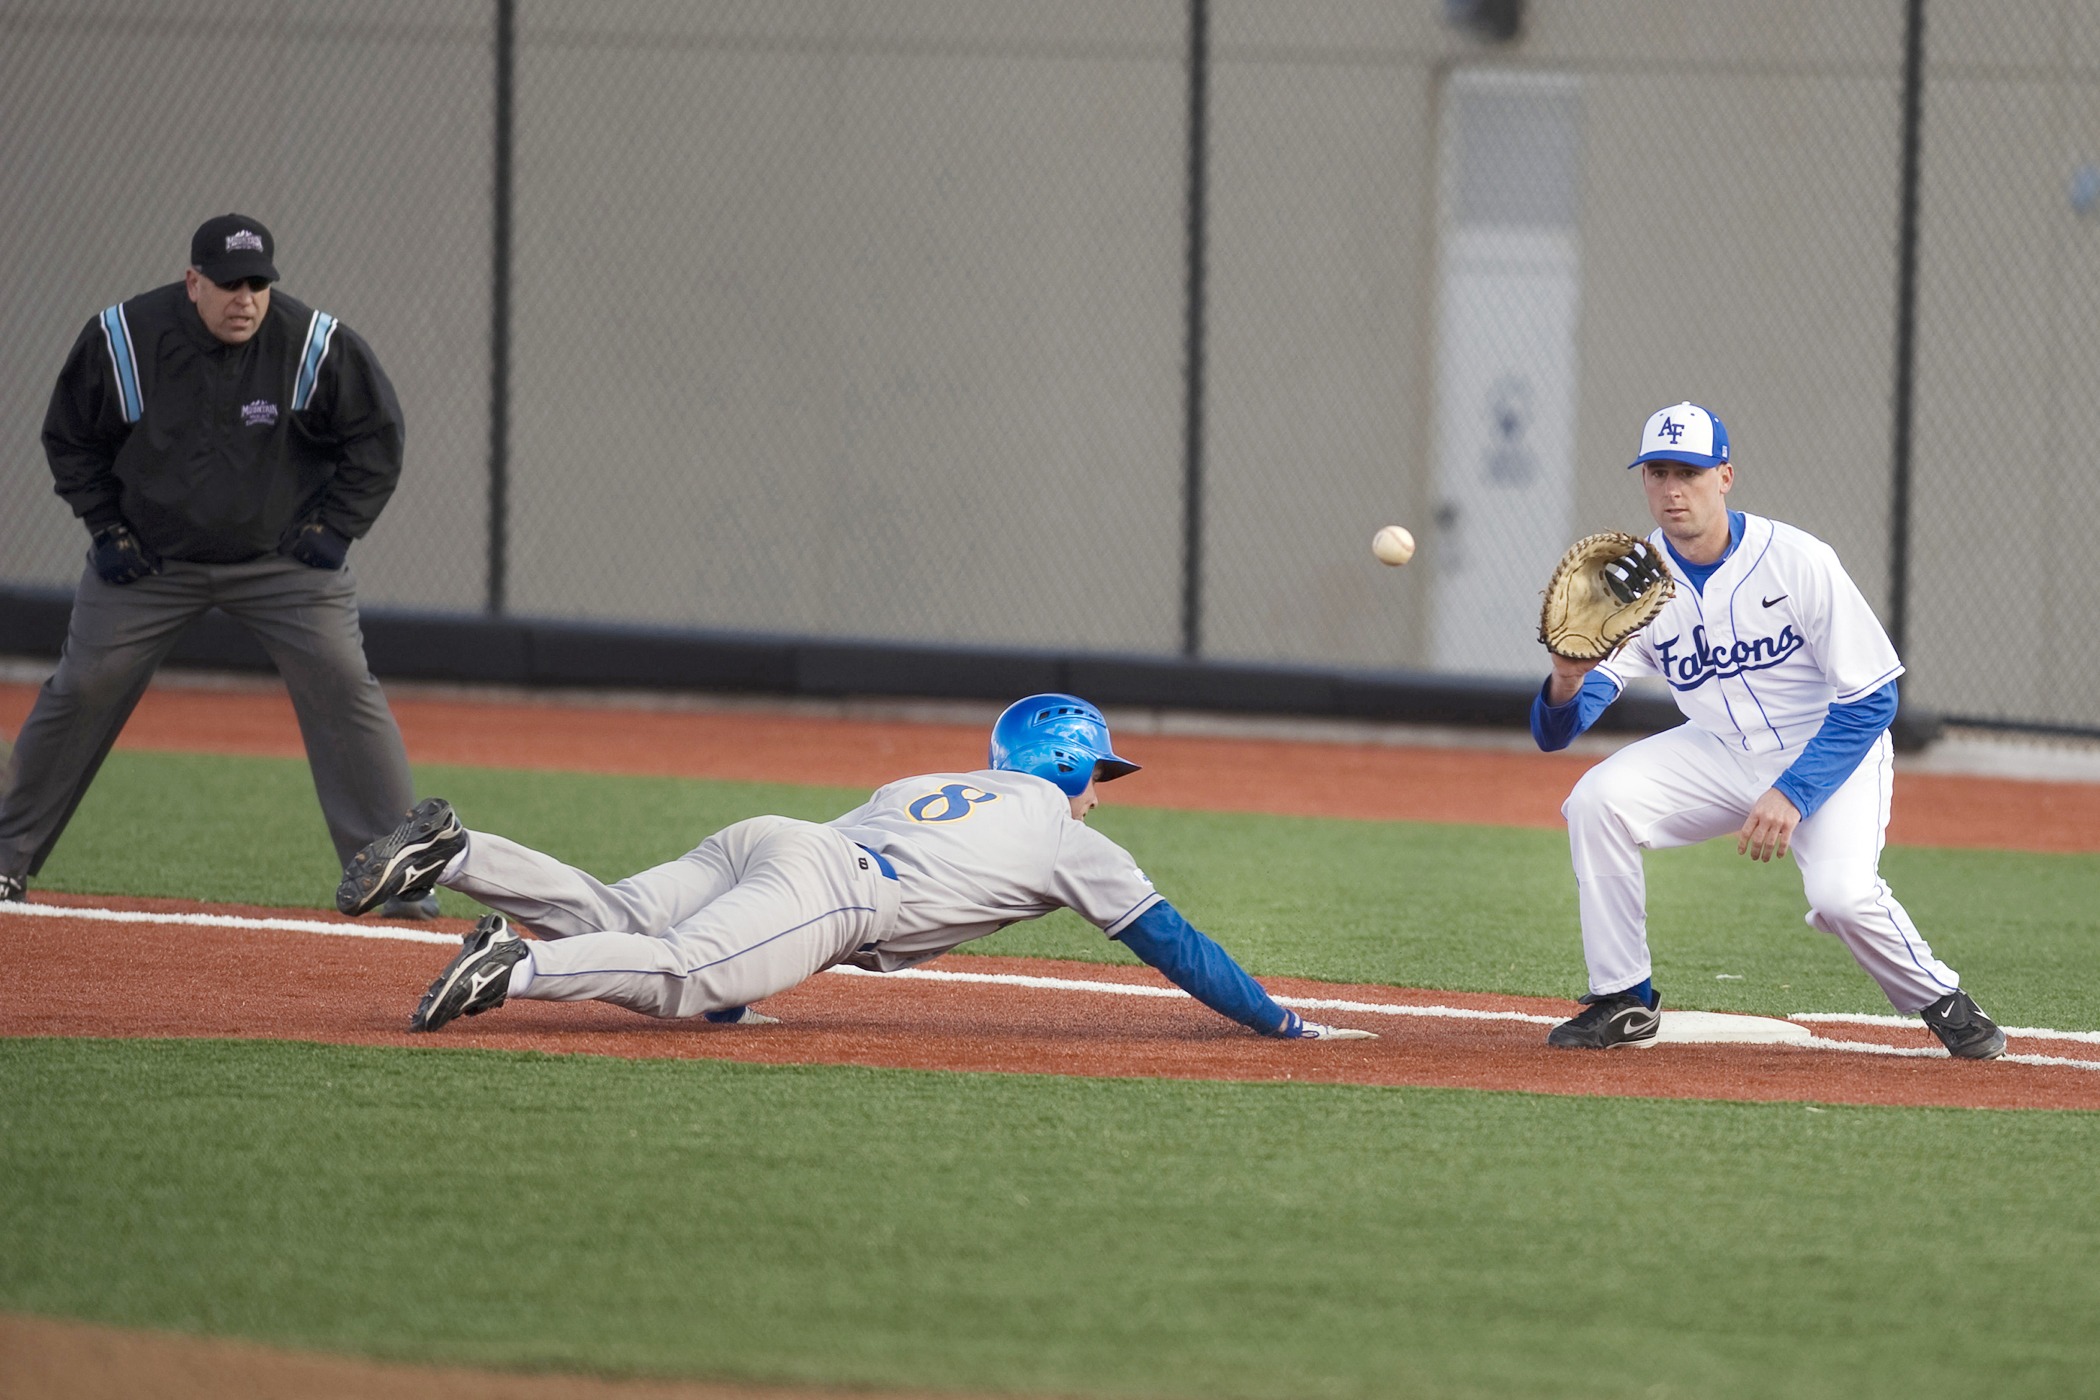
grass, baseball, field, game, baseball field, pitch, competition, outside, sports, pitcher, ball, players, athletics, baseball player, teams, infield, ball game, team sport, infielder, college baseball, bat and ball games, baseball positions, college softball